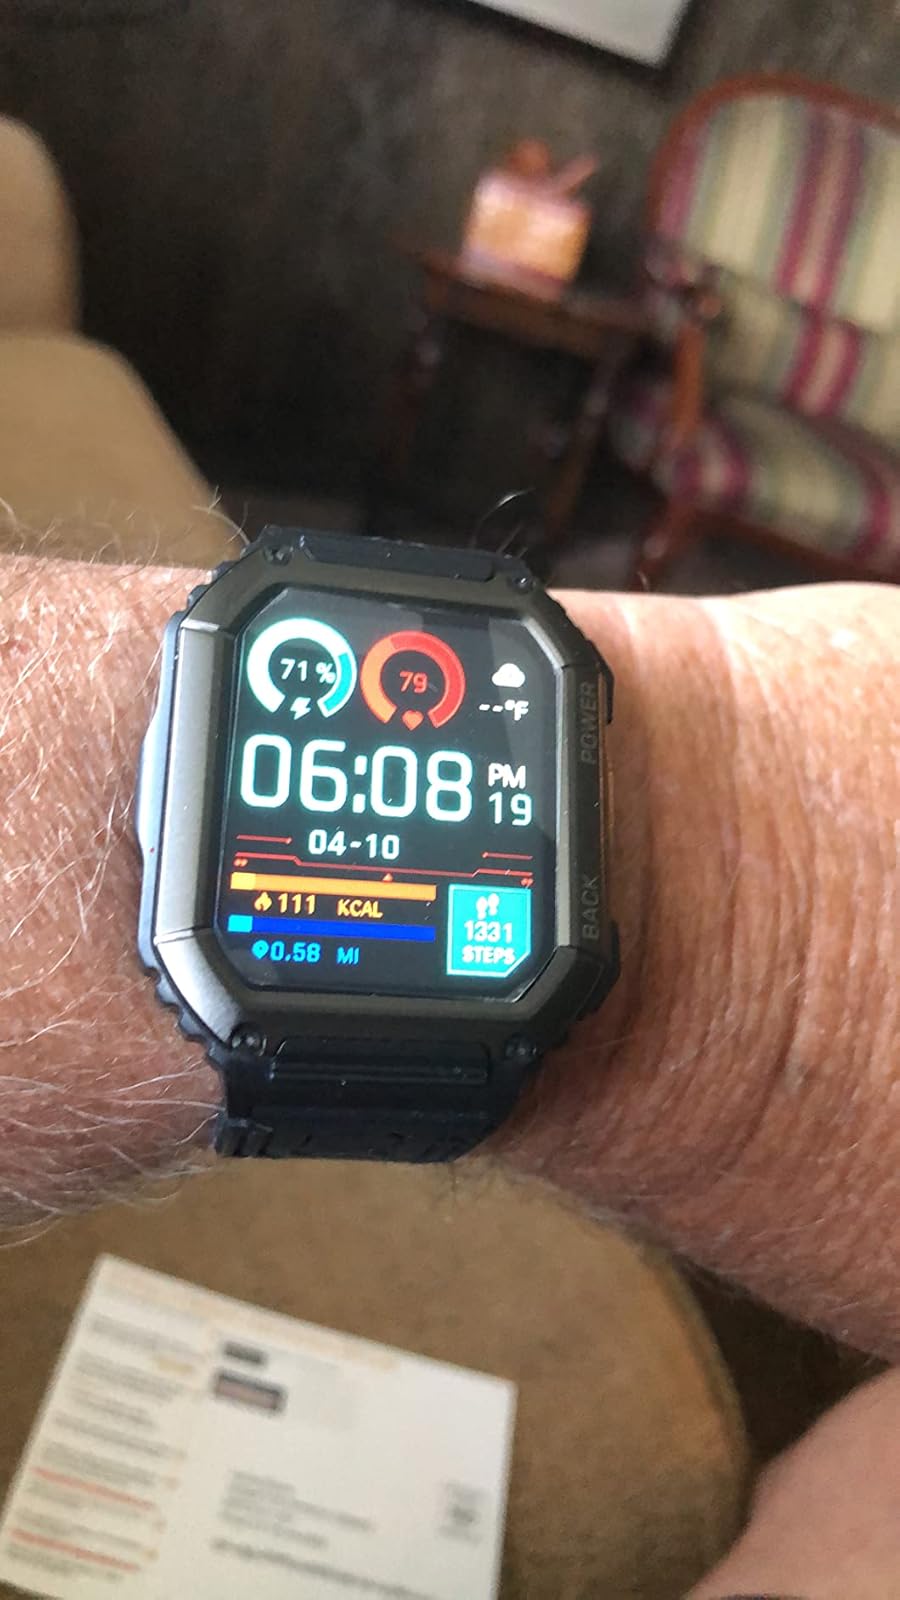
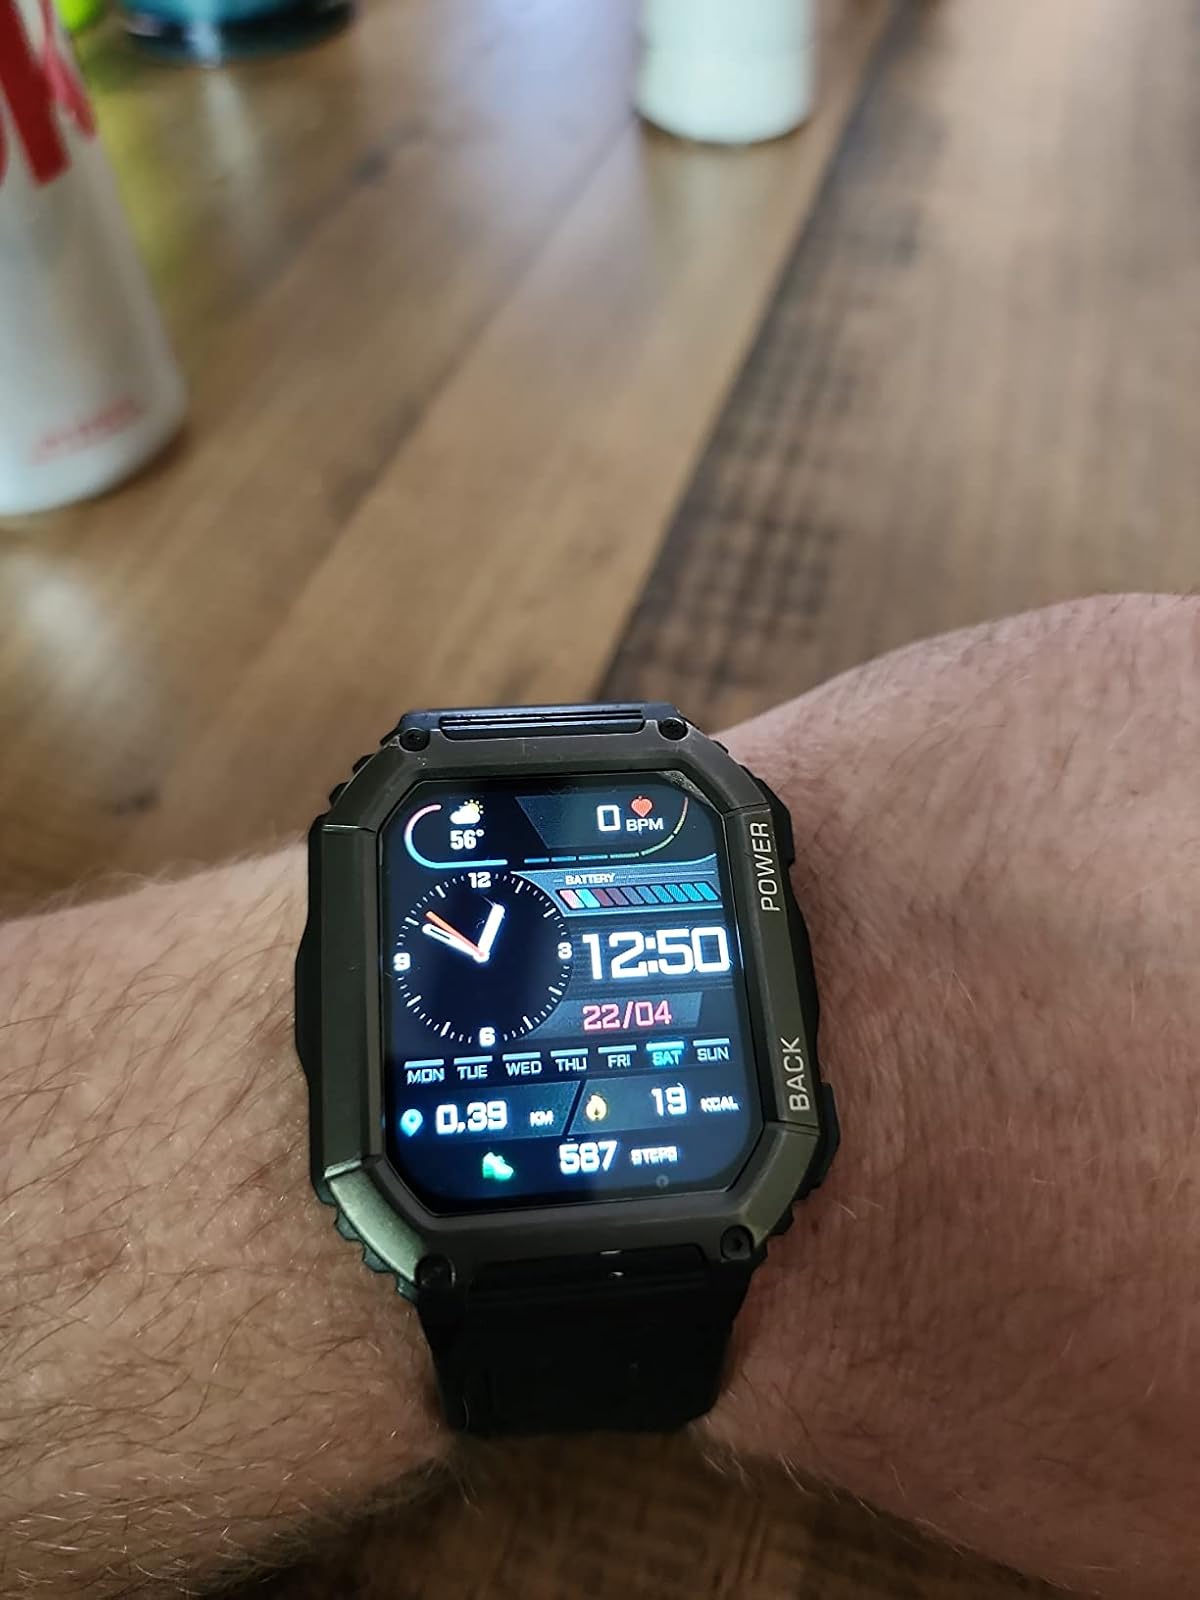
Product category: smartwatch
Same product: yes